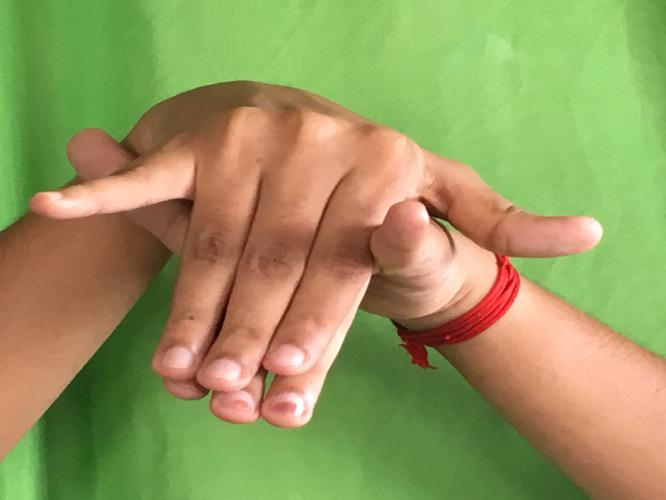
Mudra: Varaha
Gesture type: double_hand